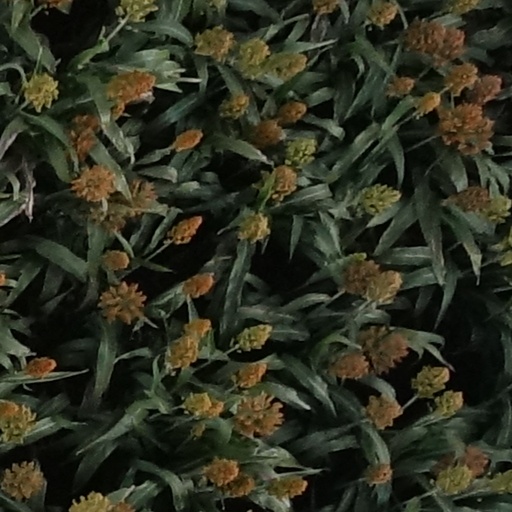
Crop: sorghum